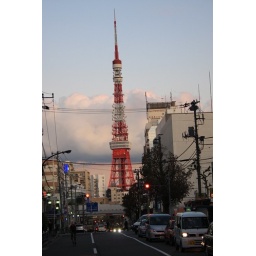
While walking through Roppongi, I found Tokyo tower right in the middle of the road